Answer in natural language. How many Chairs are visible in the scene? Choose between the following options: 0, 2, 4, 3 or 4
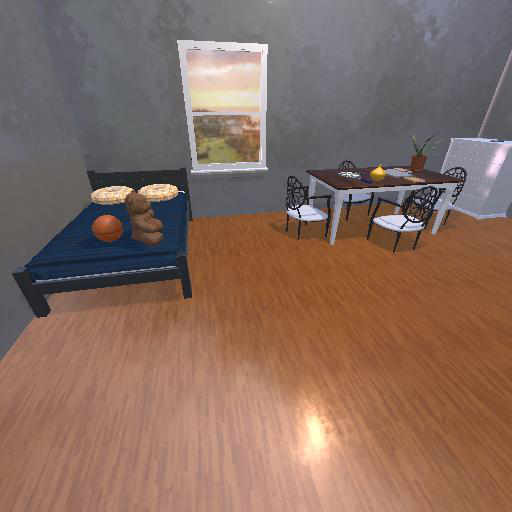
<answer>4</answer>